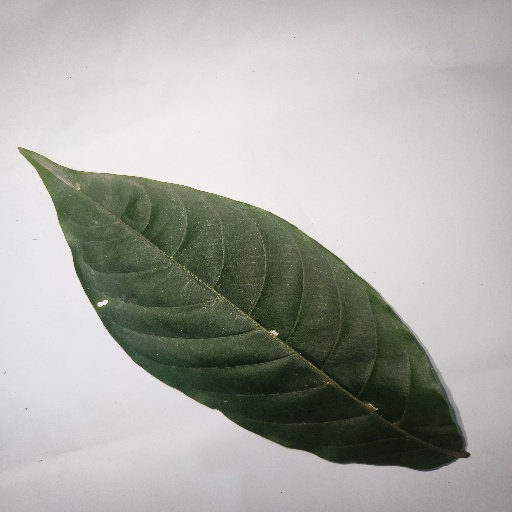
Species: HariTaki
Leaf condition: Shot Hole